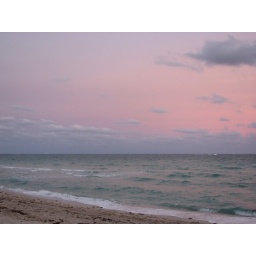
twilight sky over Miami beach